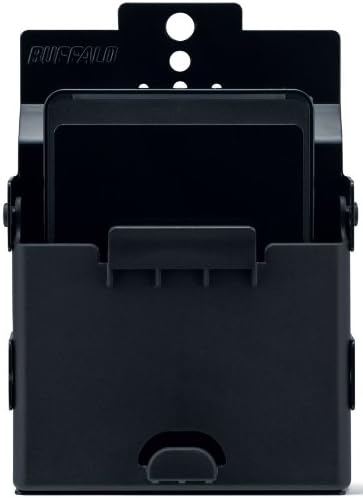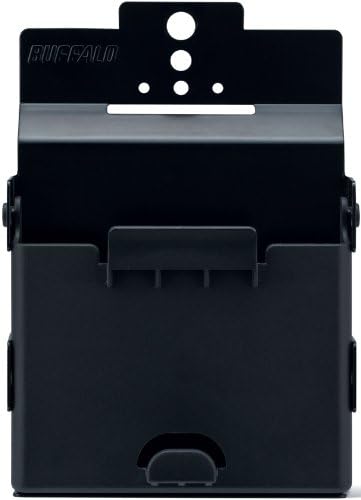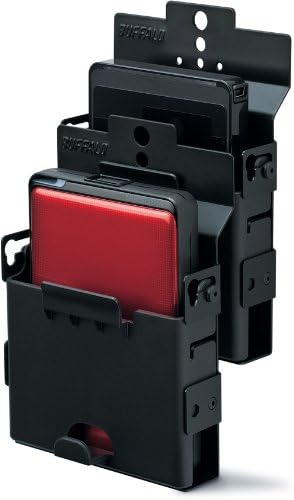
Buffalo OP-HDP-TVK2 Portable Mounting Kit
Category: Computers
Buffalo Technology brings its first mount kit for portable 2.5' HDD's on a TV. This TV bracket with a simple yet efficient design fits all TVs that have VESA mount. Put your portable HDD nicely hidden behind your TV. It's perfect for play back multimedia files or even recording TV directly. The TV bracket works with most 2.5' portable hard drives in the market and of course is 100% compatible with our Buffalo's MiniStations thanks to the transform function. The toolfree design means that you can mount this kit within seconds. The adjustable docking depth makes it possible to turn the TV Bracket into a double-decker, for up to 2 MiniStations. The scratch-free foam and rubber inside protect your MiniStation and TV from scratches. If the USB cable is too short: no issue. The TV mount kit comes with an 80cm USB2/3 extension cable. With the Portable HDD Mounting Kit, your portable drives are hidden away, and stored safely behind the back of the TV. Free up your working and living space of unnecessary desk clutter with this simple and easy to mount kit.
Features: Clutter-free design around TV | Works with all BUFFALO MiniStation and most other external portable HDD (including our new MiniStation with bigger chassis) | Perfect for play back multimedia files on TV or recording TV directly | Docking structure to add another bracket | Scratch-free design for your MiniStation and TV